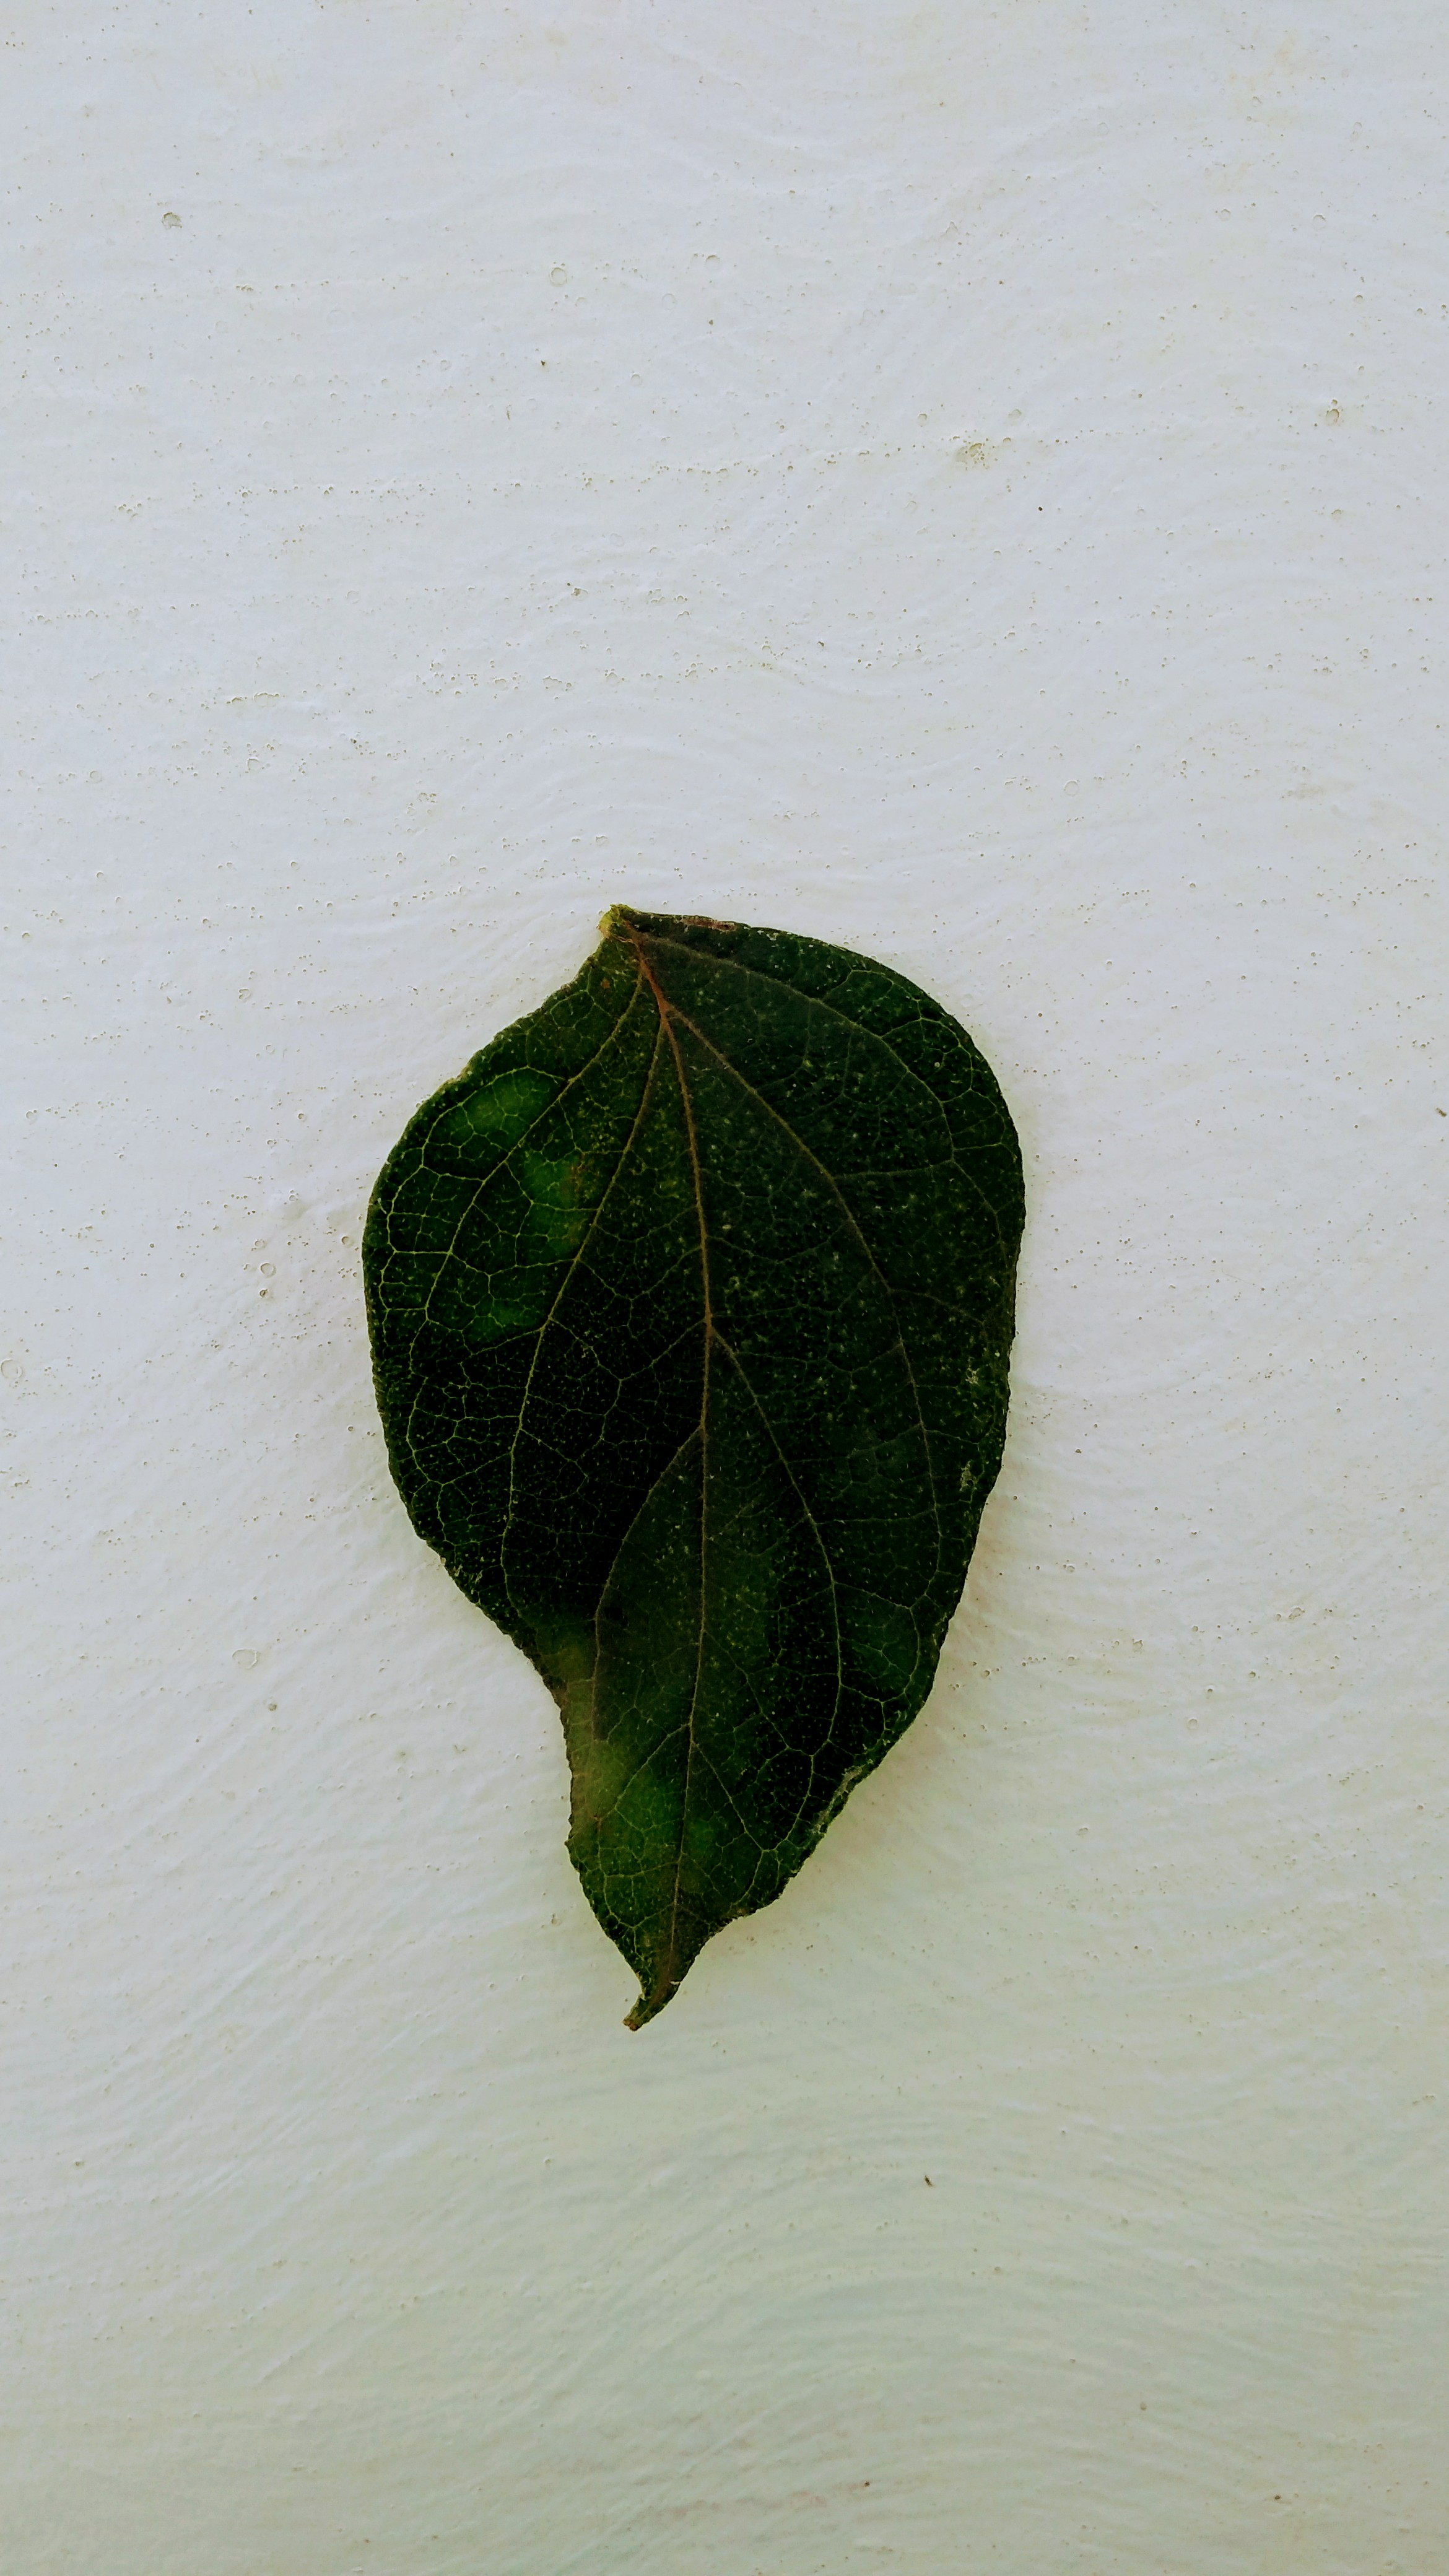
Plant: Parijatha